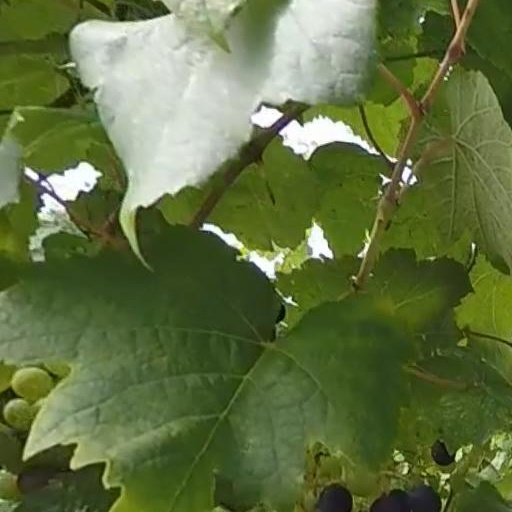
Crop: grape